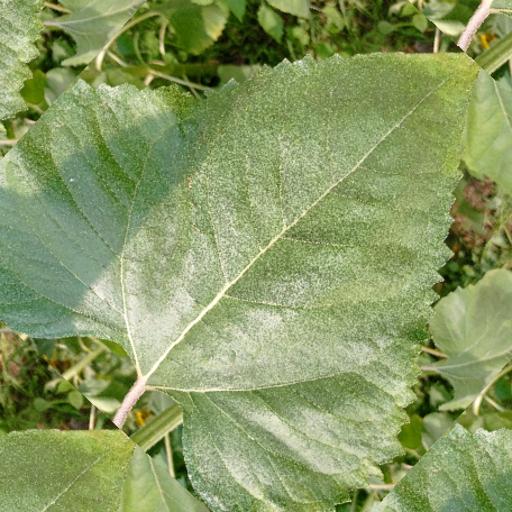
Label: Fresh_leaf